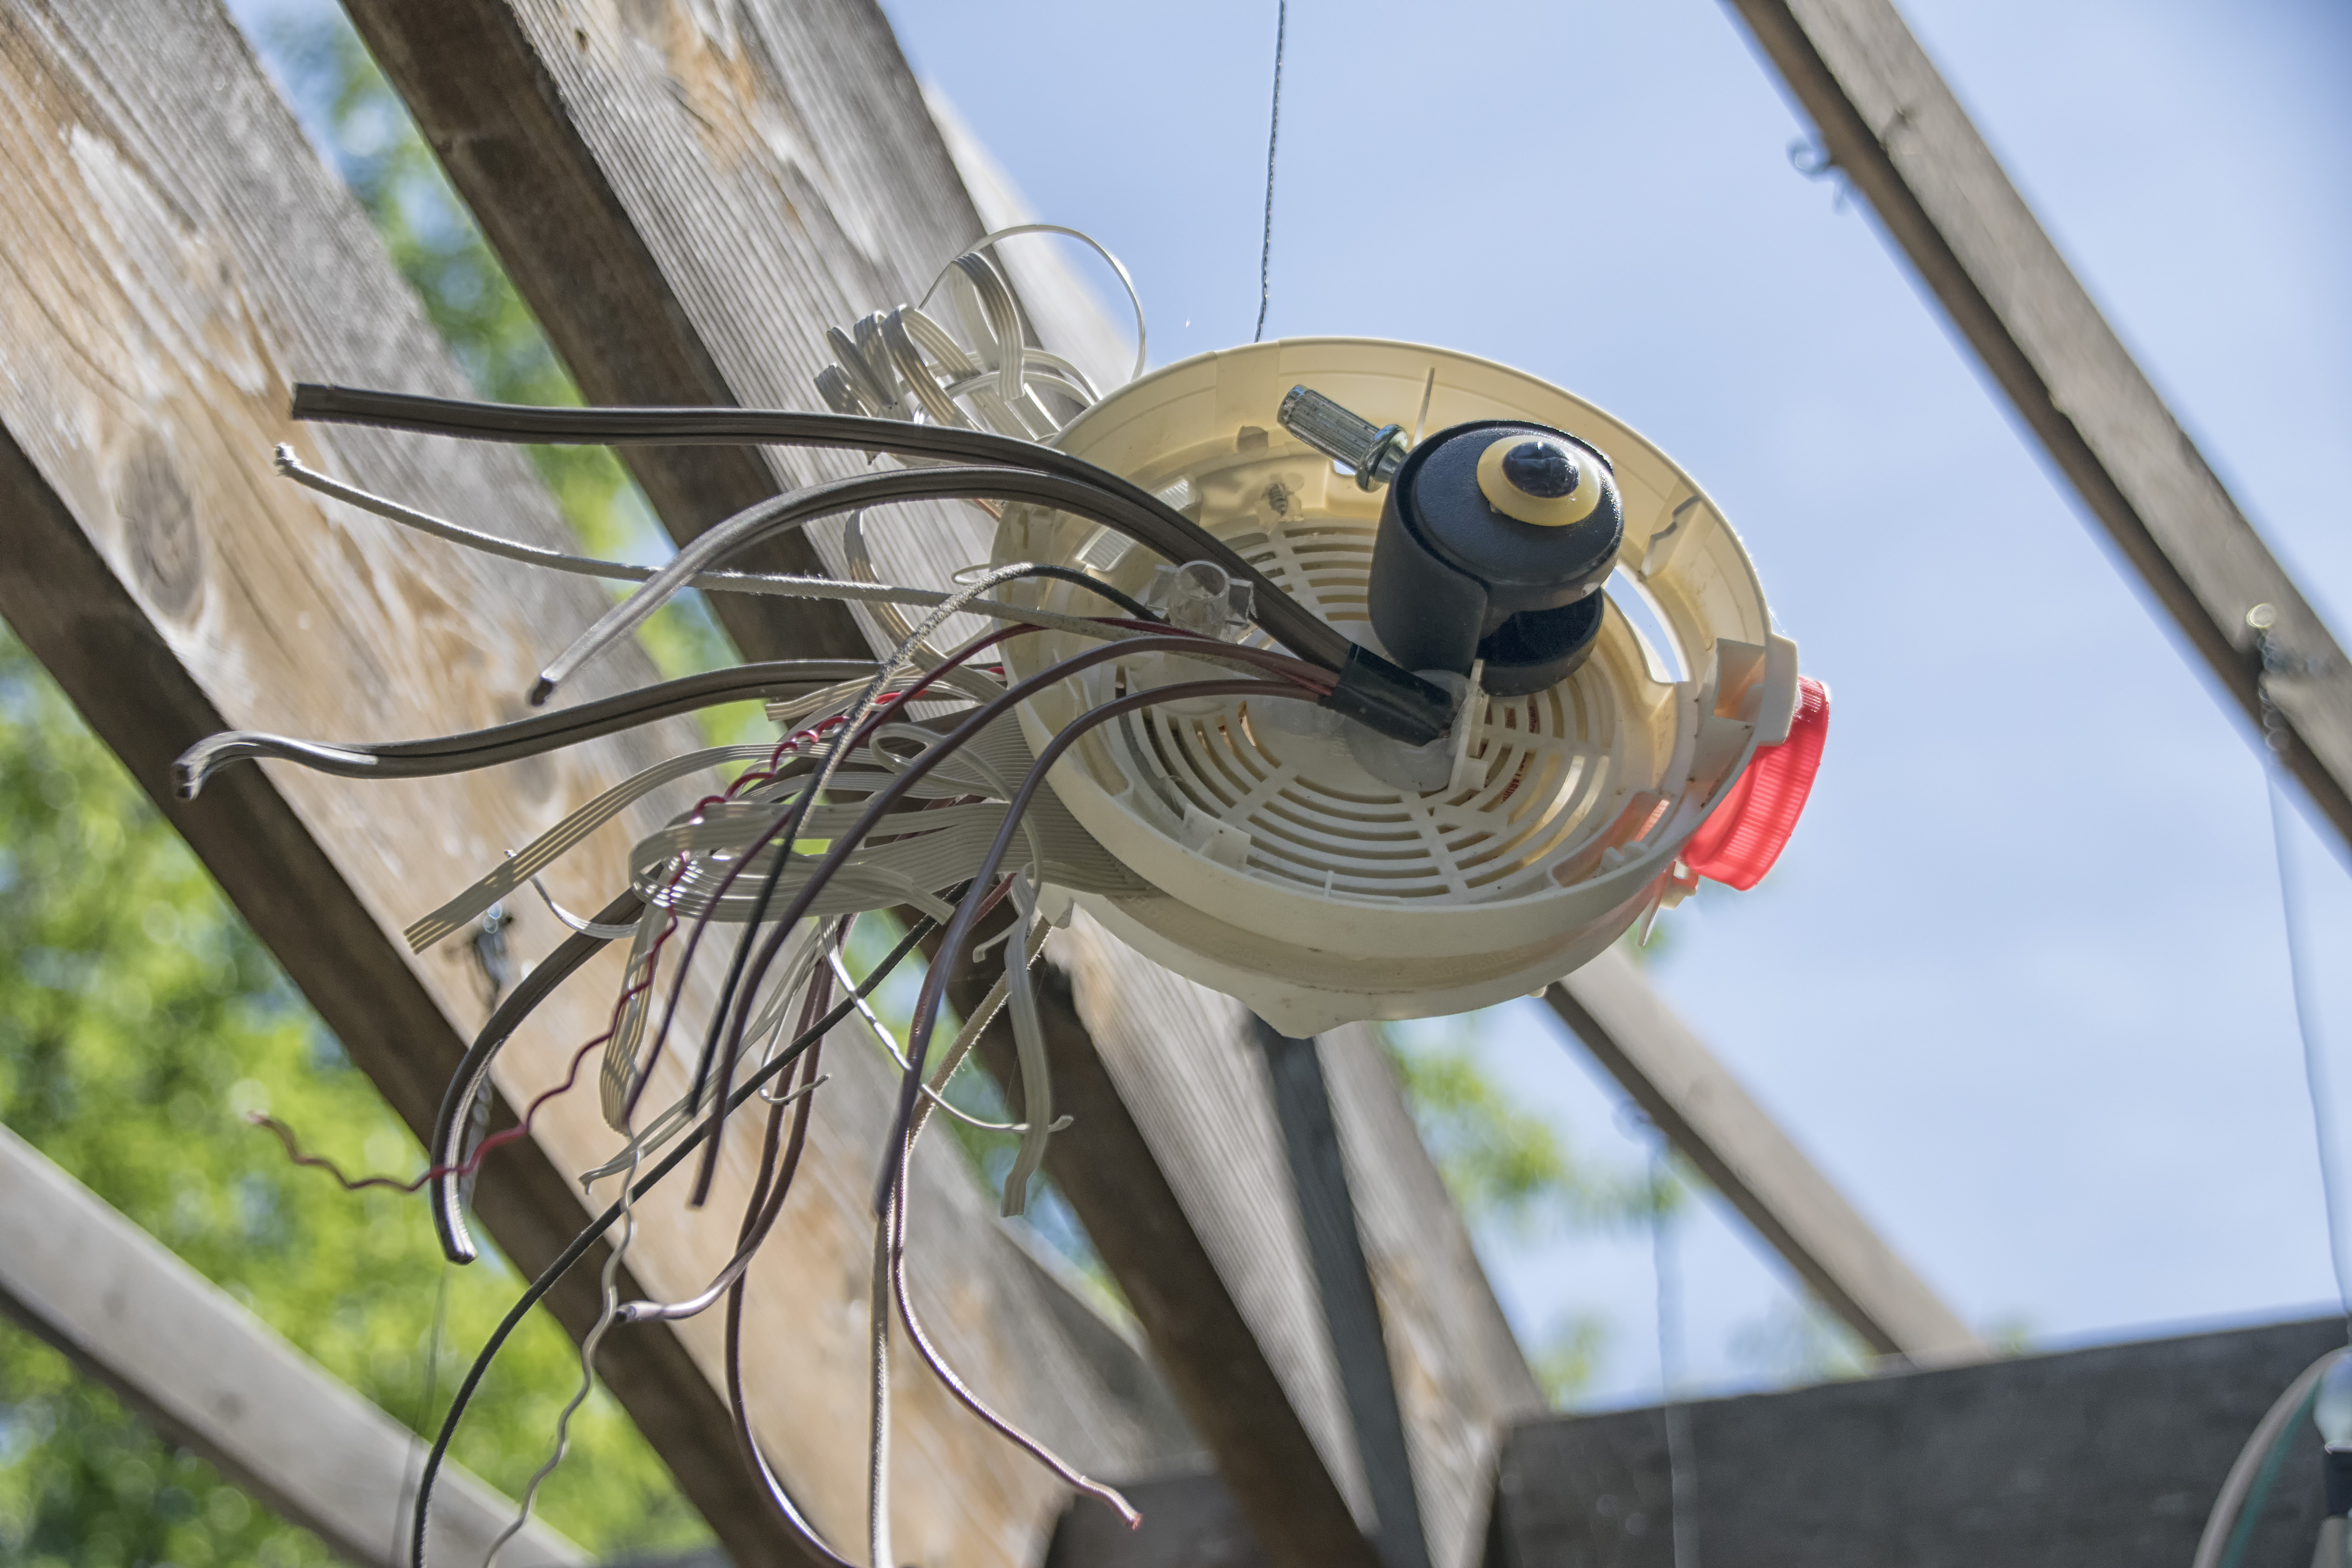
wing, wheel, window, bicycle, vehicle, blue, art, canada, quebec, sherbrooke